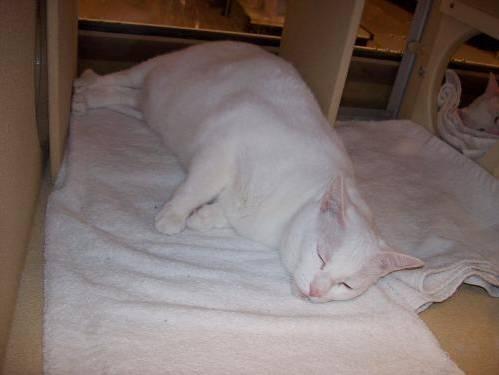
cat